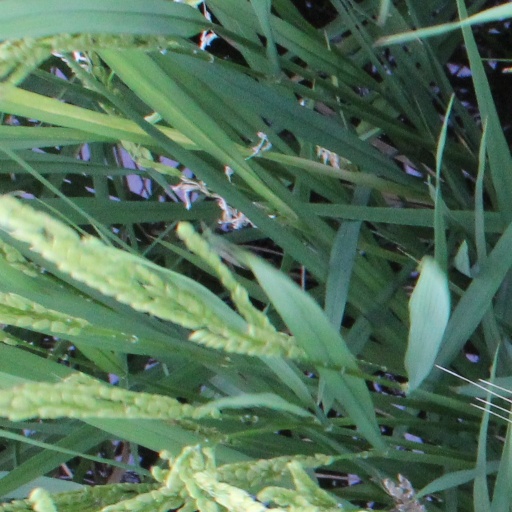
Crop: rice